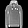
Label: Pullover